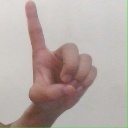
अक्षर: ड